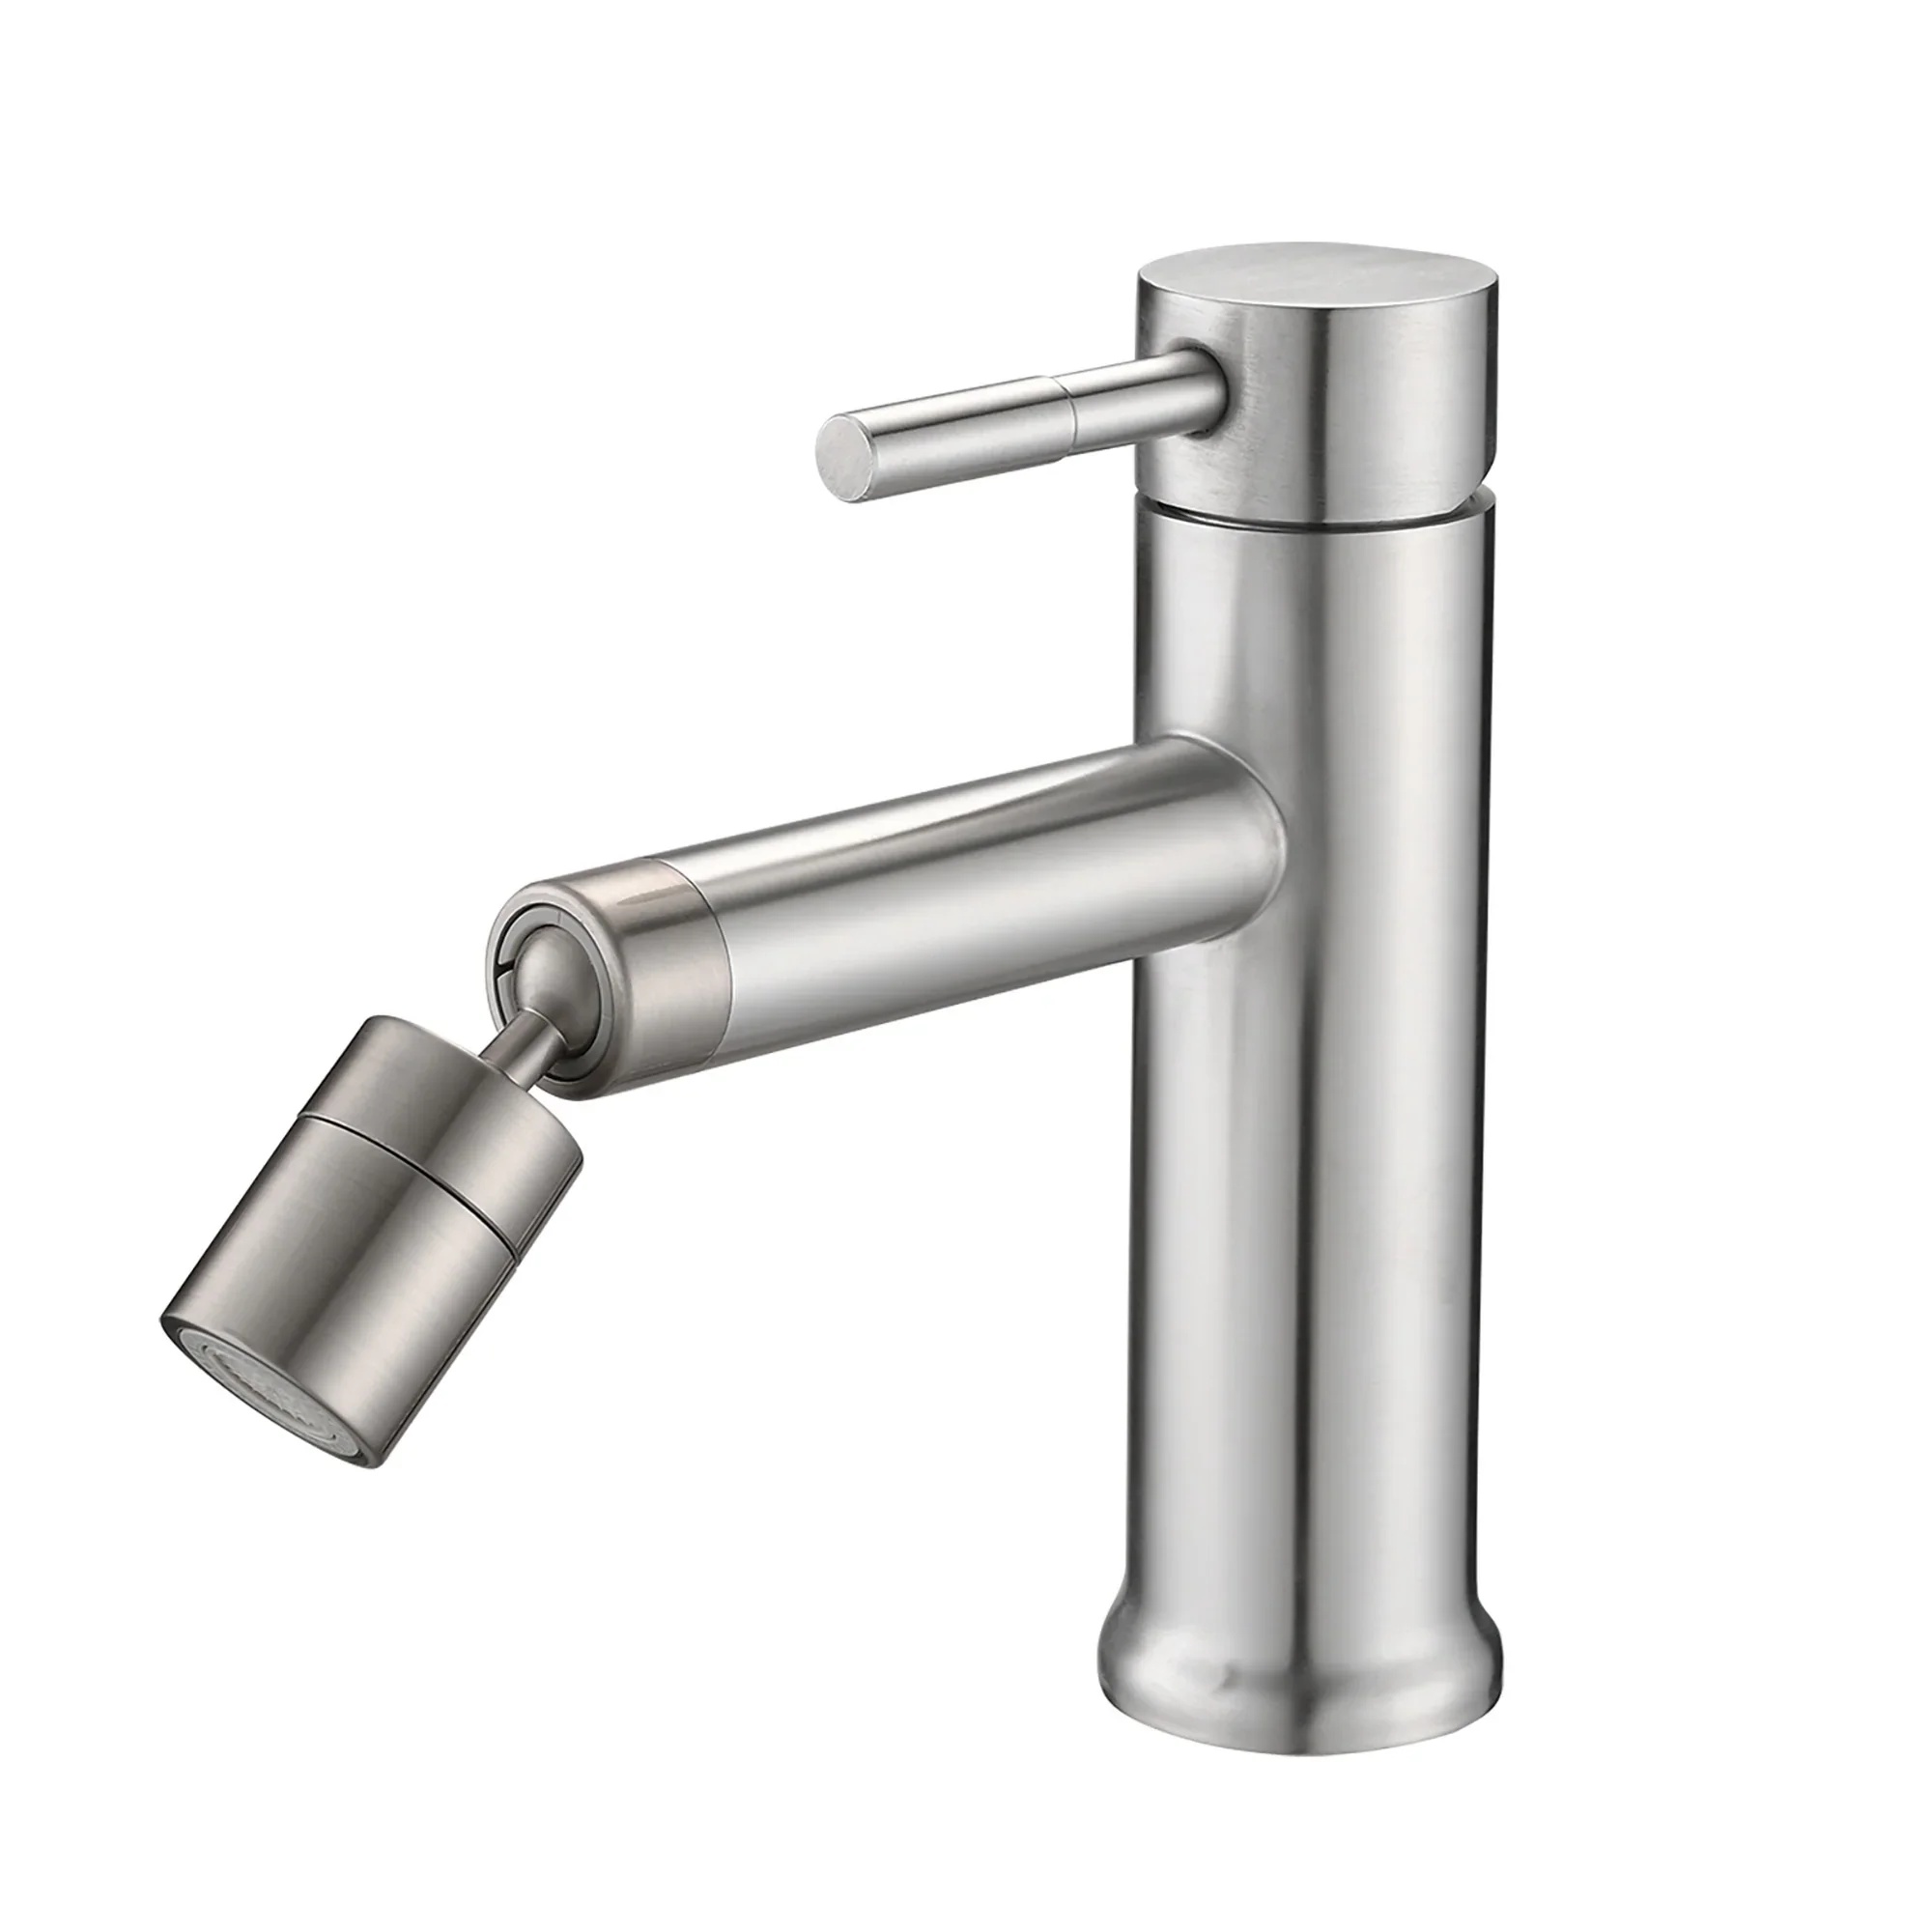
Brushed Nickel Bathroom Faucet with 2 Mode Functionality and 360° Rotating Aerator in Stainless Steel
Specifications Place of Origin China Main Color Brushed Nickel Main Material Stainless Steel Dangerous Goods #dangerFlag# Dimensions & Weights Assembled Length (in.) Not Applicable Assembled Width (in.) Not Applicable Assembled Height (in.) Not Applicable Weight (lbs) 1.83 Product Features Dual Water Flow Modes: Easily switch between a strong sprayer shower for tough stains and a gentle bubble stream for sensitive washing needs. Advanced Quadruple Layer Filtering: Keep your water clean with a four-layer filter system that traps large and small residues for a refreshing wash experience. Durable Brushed Nickel Finish: Enjoy a faucet designed to resist corrosion and scratches, ensuring long-lasting beauty and performance in your bathroom. Convenient 360° Rotating Aerator: Effortlessly control water direction and reach every corner of your sink, eliminating dead angles for a complete wash. Description Features Faucet Type: Bathroom Sink Faucet with Aerator Mounting Type: Basin Mount Finish: Brushed Color: Brushed Nickle Handle Type: Lever Material: Stainless Steel
Brand: GIGA
Category: Hardware > Plumbing > Plumbing Fixtures > Faucets > Bathroom Sink Faucets